Apple Lisa

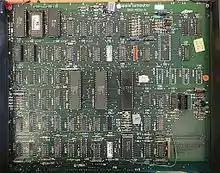
This Lisa I/O board has a Macintosh XL UV-EPROM installed.

The Lisa was first introduced on January 19, 1983. It is one of the first personal computer systems with a graphical user interface (GUI) to be sold commercially. It uses a Motorola 68000 CPU clocked at 5 MHz and has 1 MB of RAM. It can be upgraded to 2 MB and later shipped with as little as 512 kilobytes. The CPU speed and model were not changed from the release of the Lisa 1 to the repackaging of the hardware as Macintosh XL.